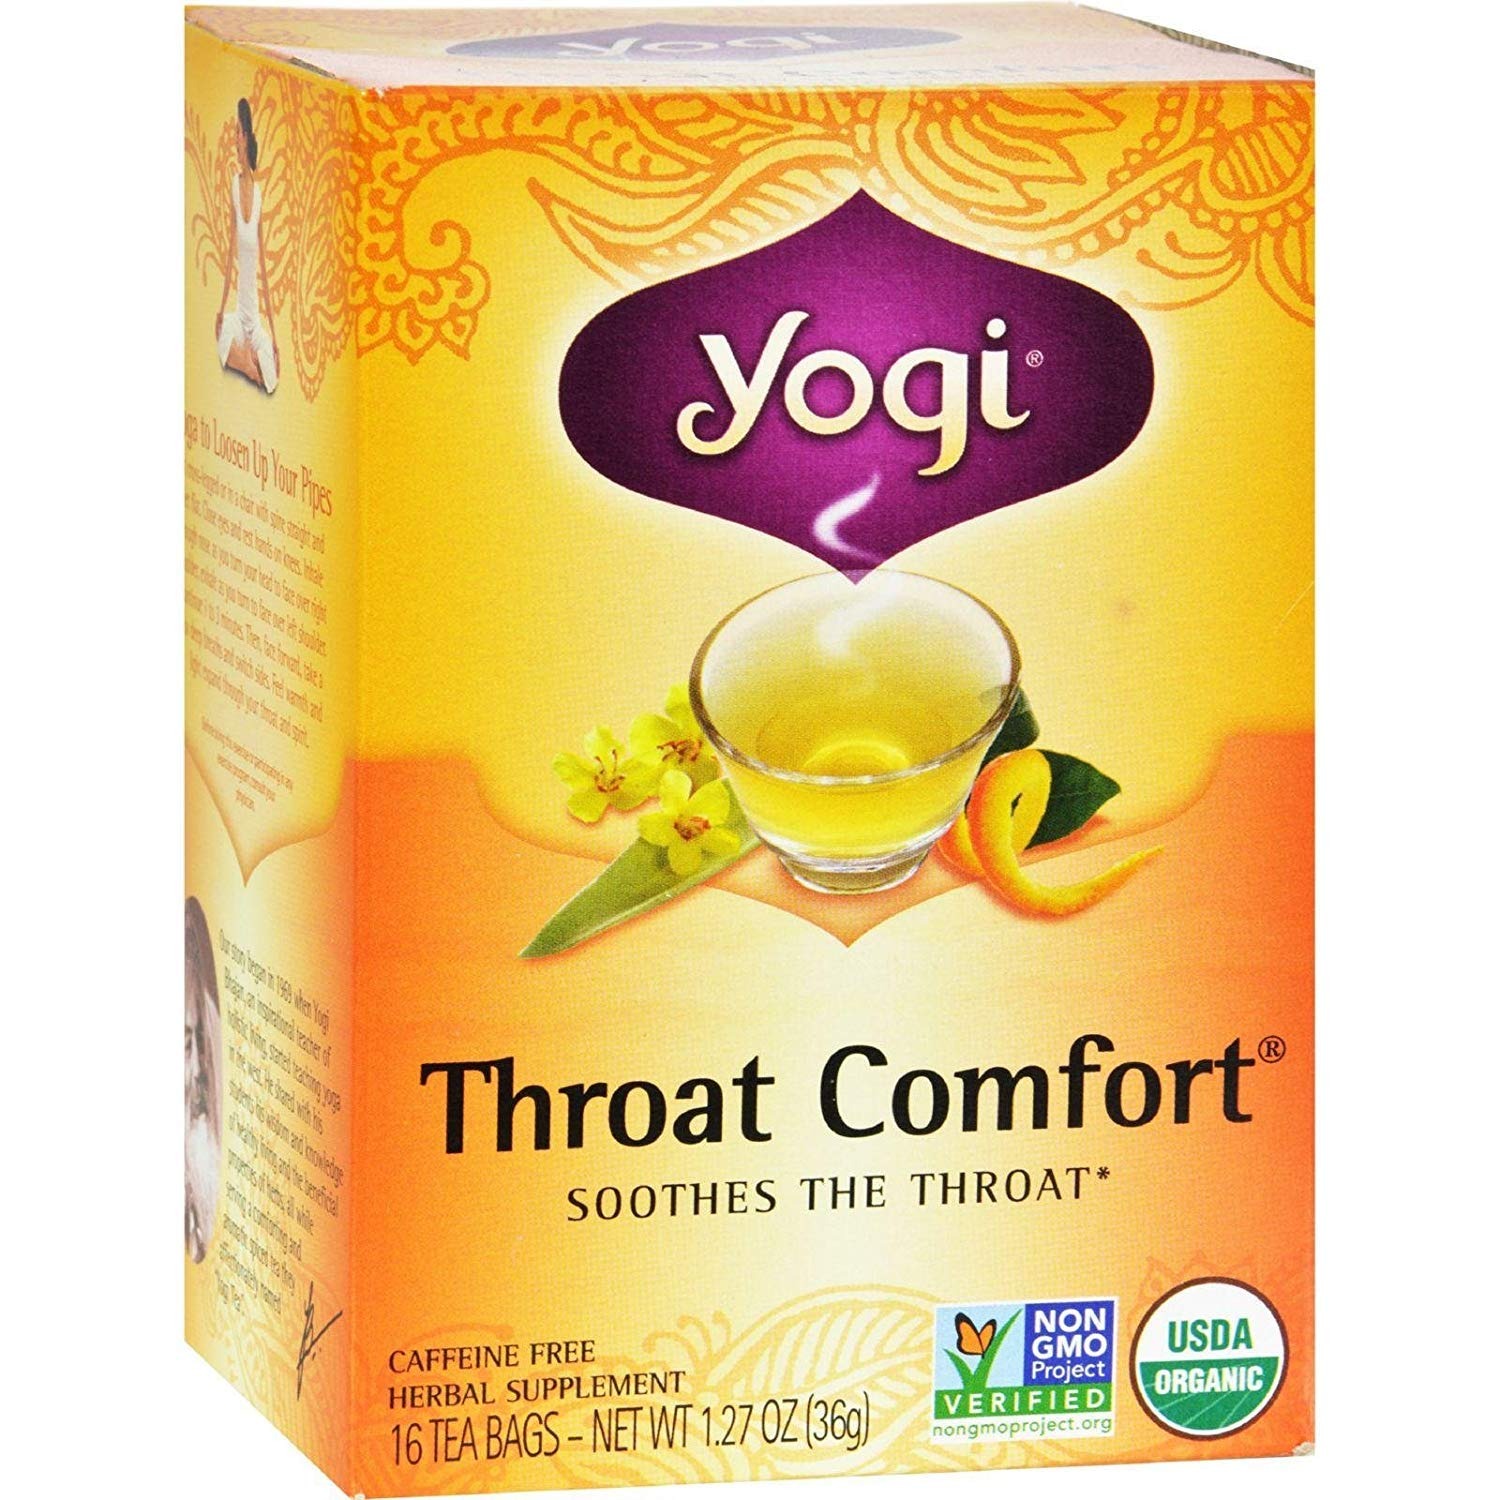
Item Name: YOGI TEA,OG2,THROAT COMFORT, 16 BAG
Bullet Point: .....
Value: 1.0
Unit: Count

Price: 4.39